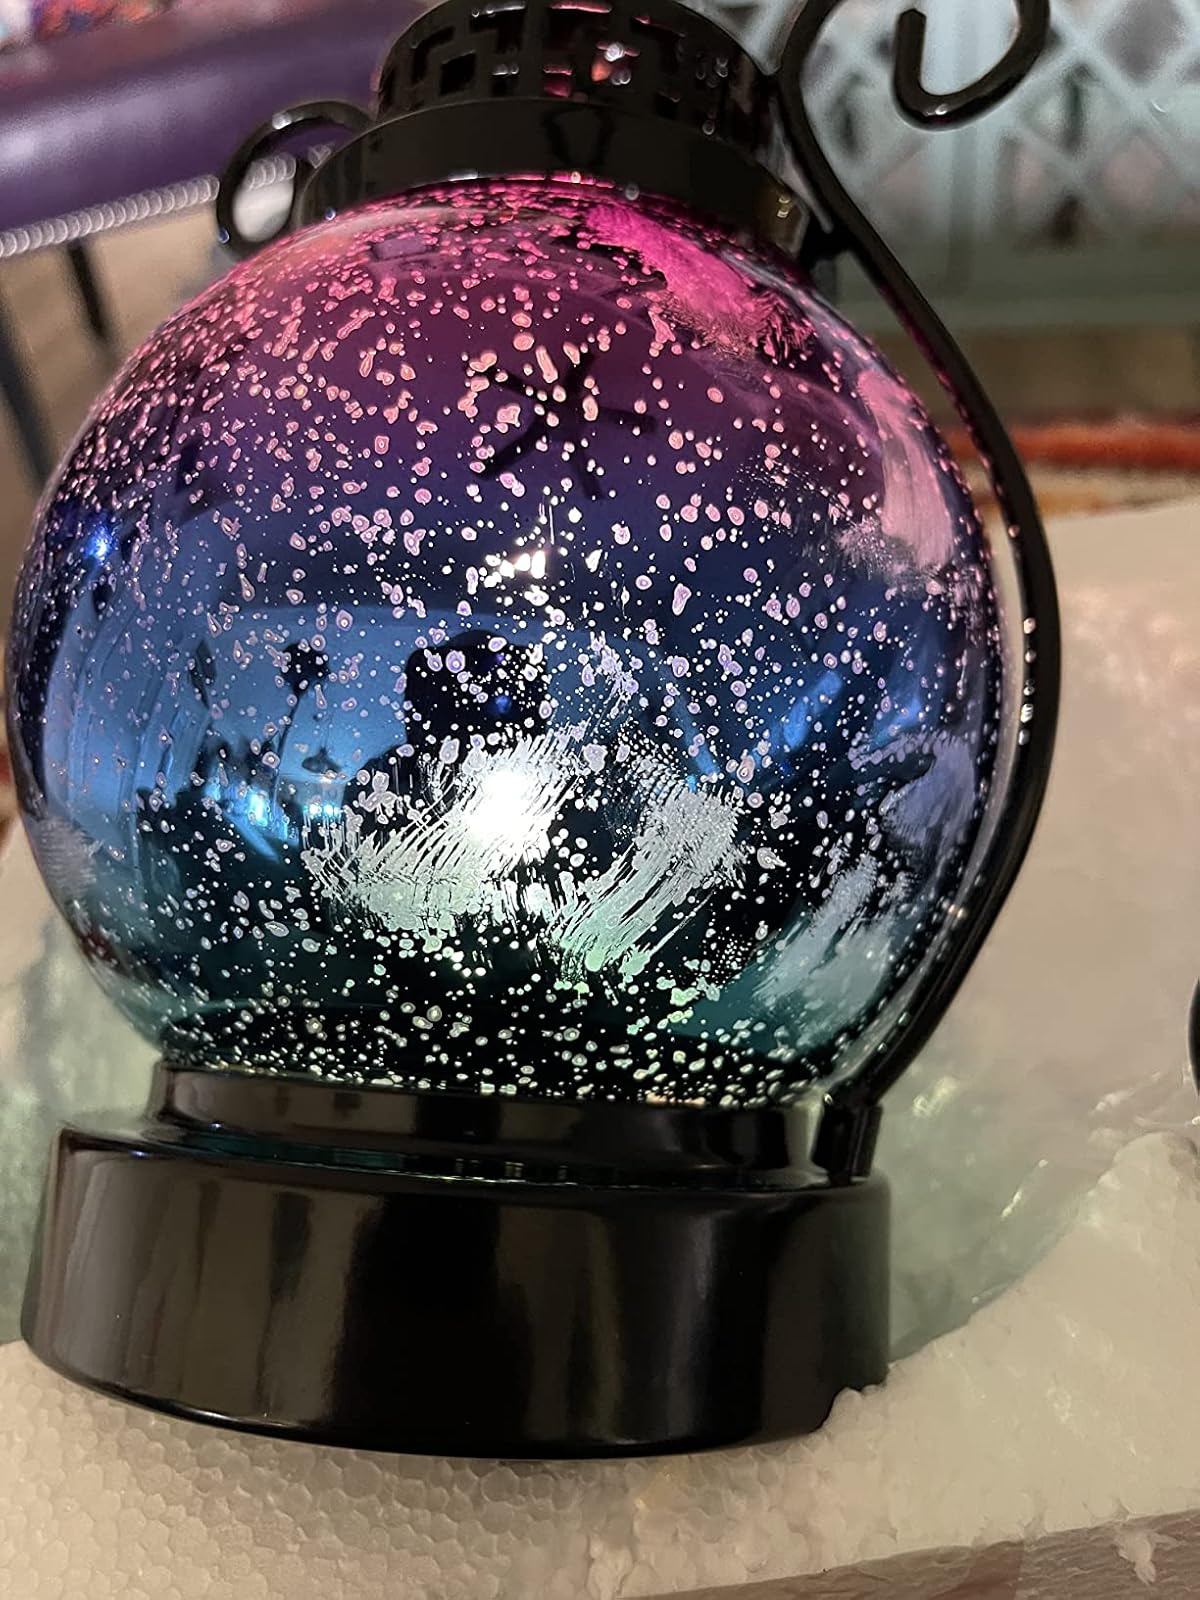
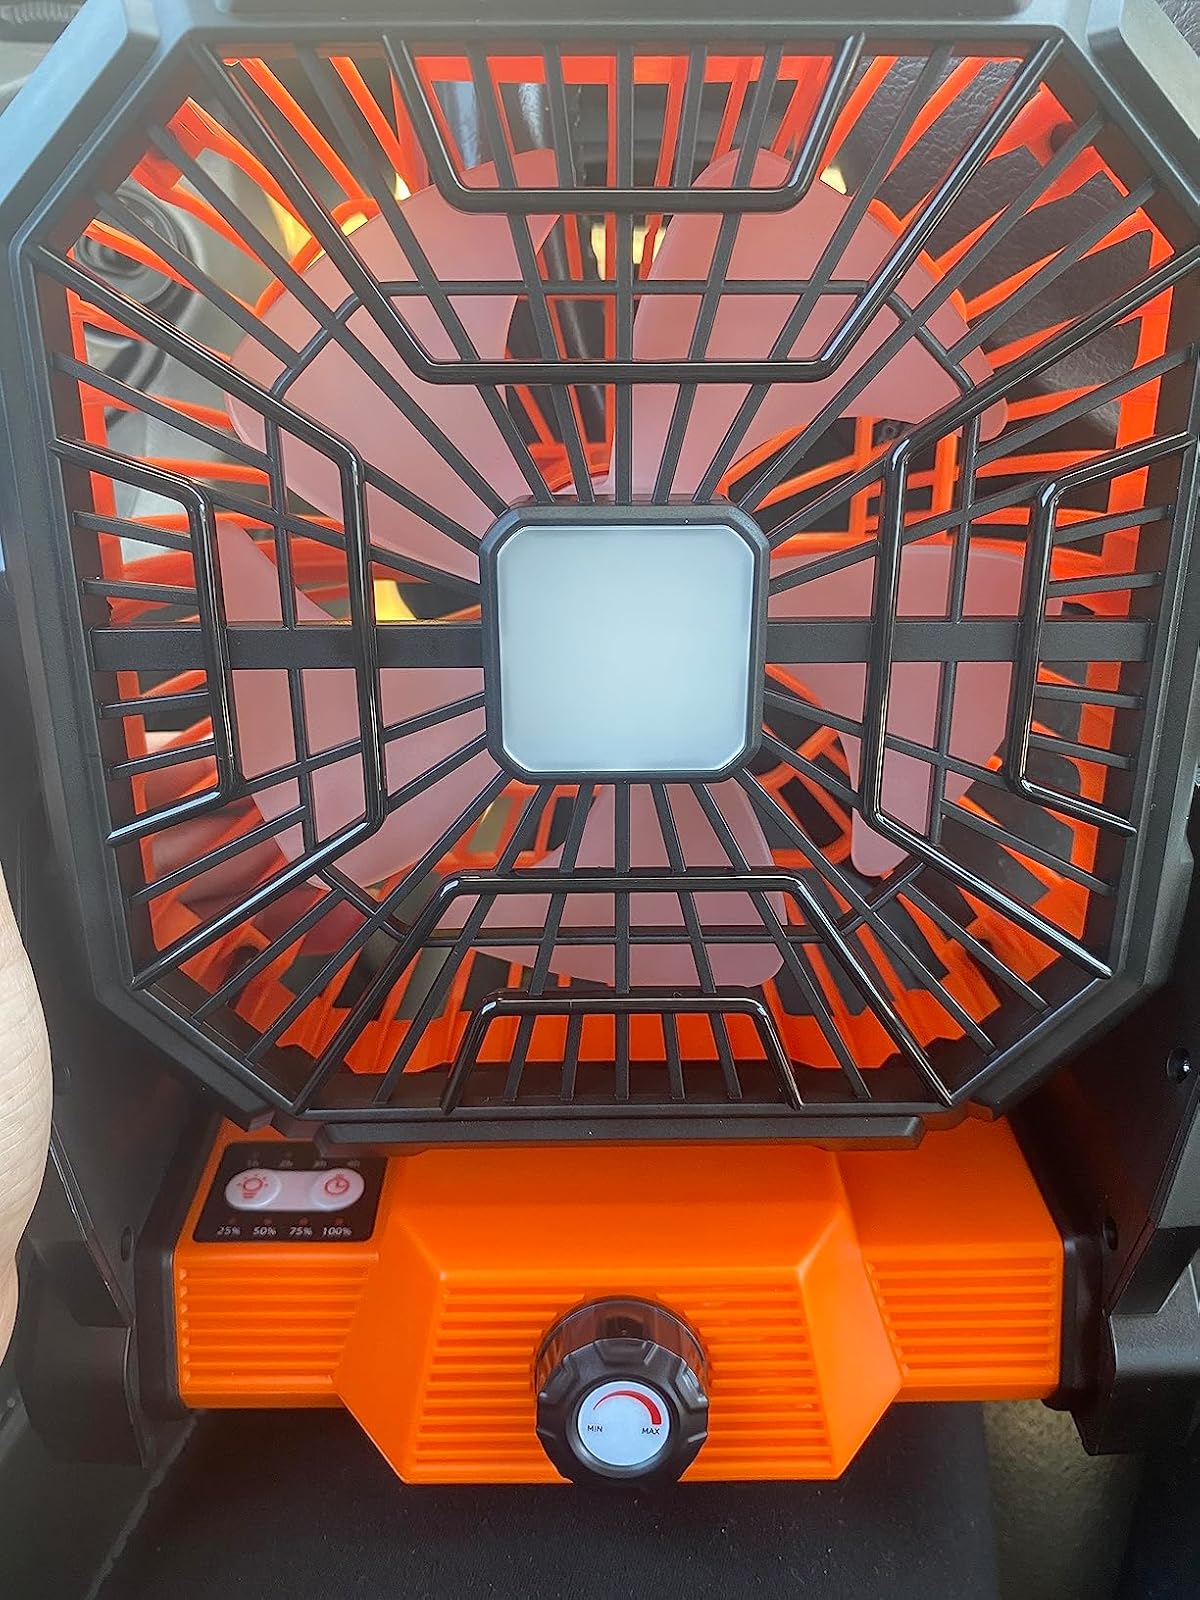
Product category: lantern
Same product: no